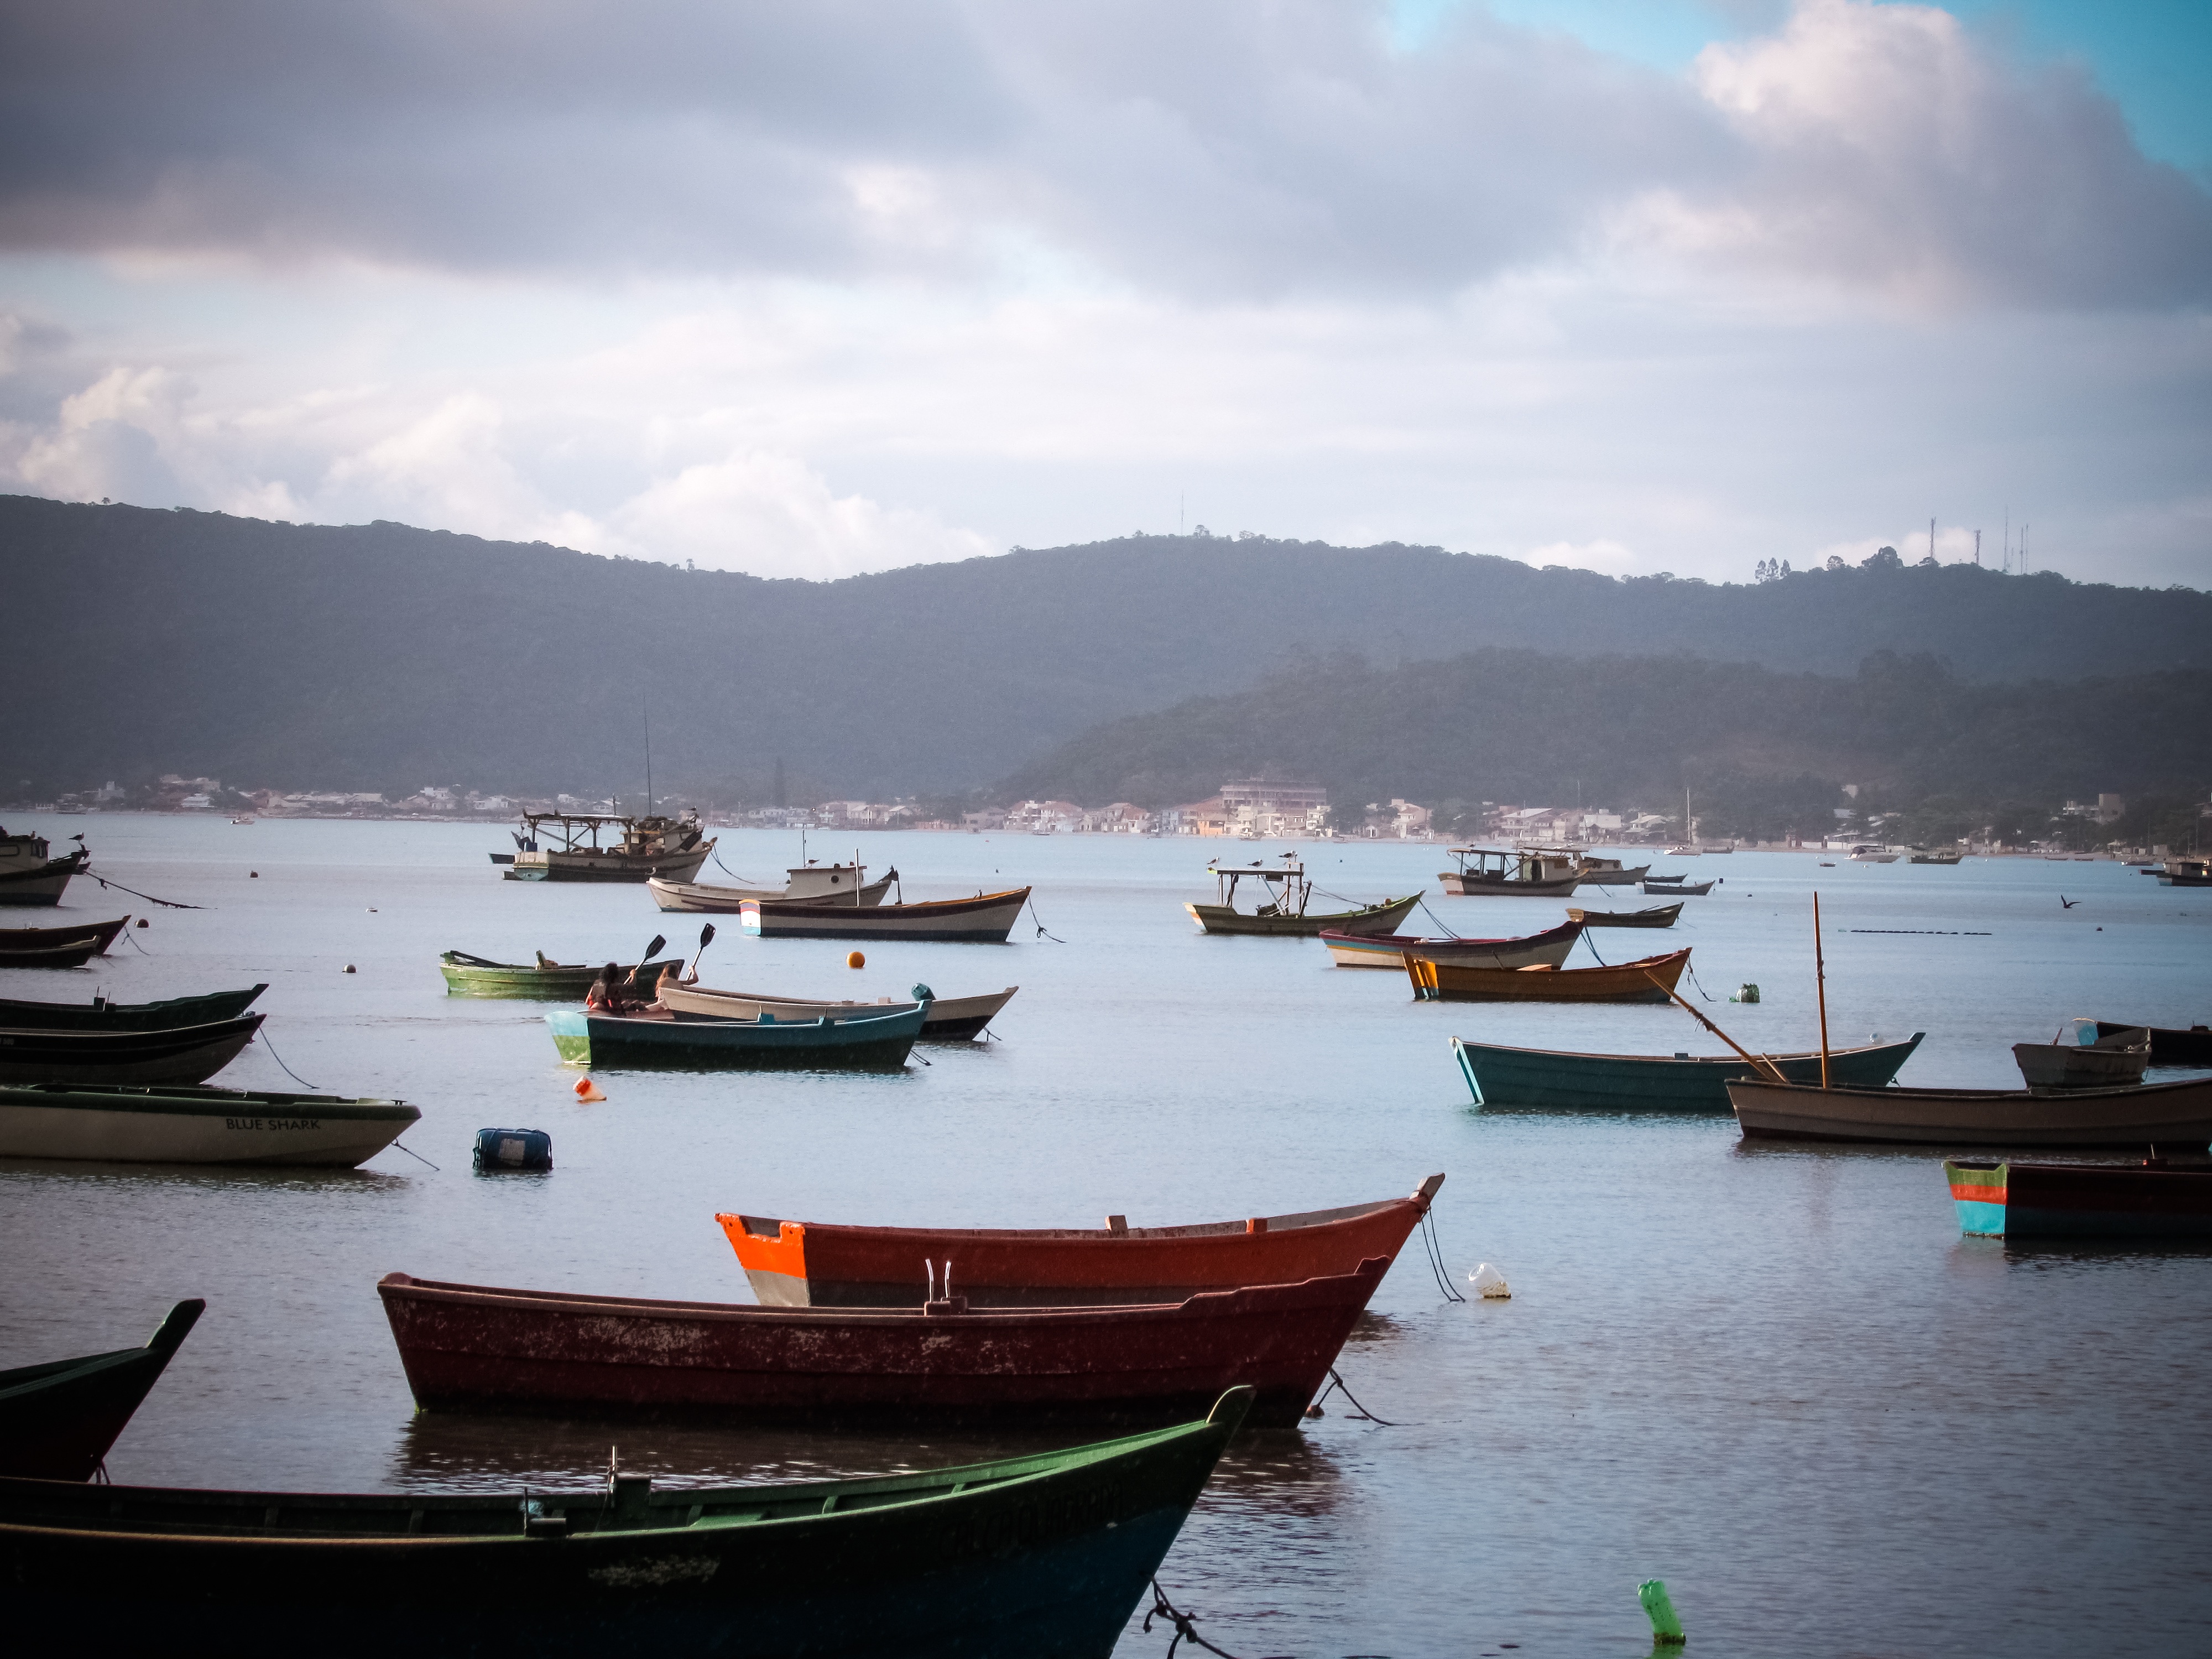
beach, landscape, sea, coast, water, nature, dock, sunset, boat, morning, lake, river, vacation, reflection, vehicle, fishing, fisherman, bay, harbor, body of water, boating, mar, vista, watercraft, beira mar, end of afternoon, canto grande